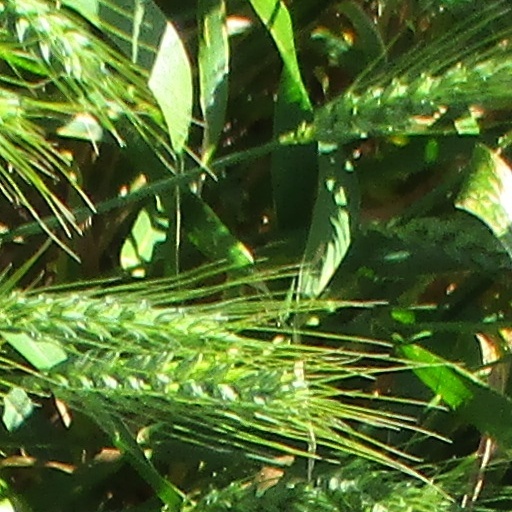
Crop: wheat